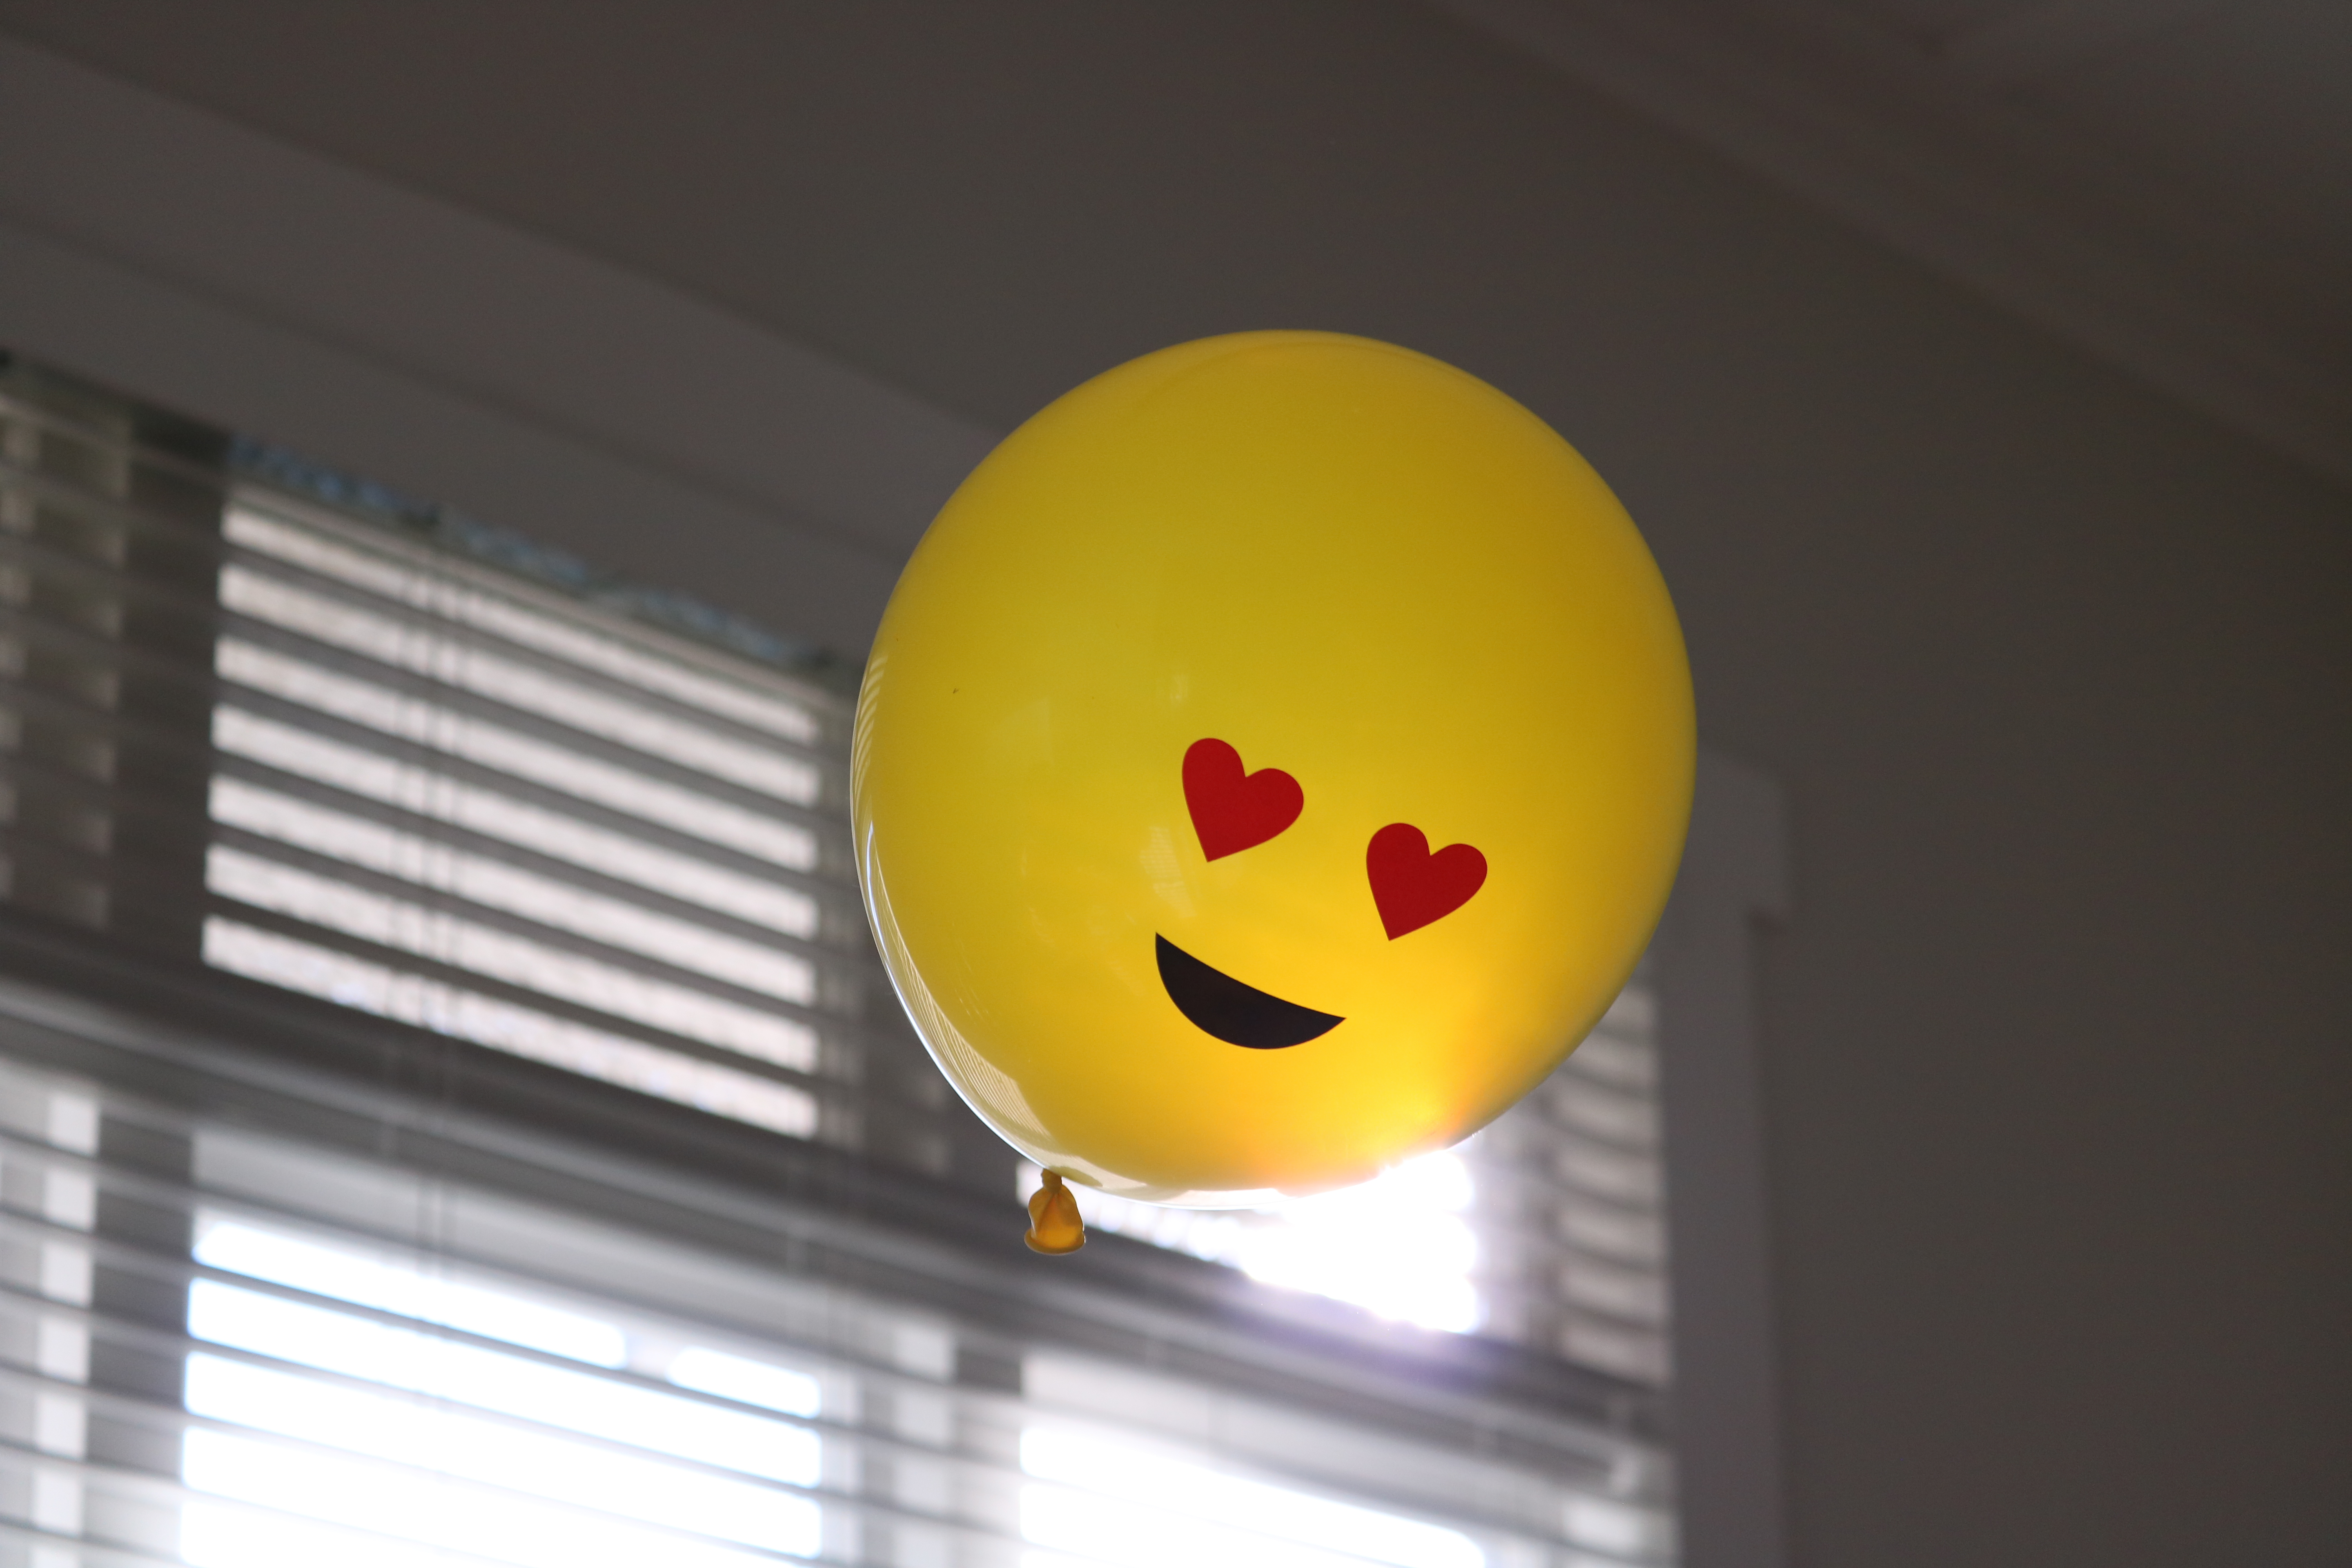
balloon, party, yellow, love, lighting, computer wallpaper